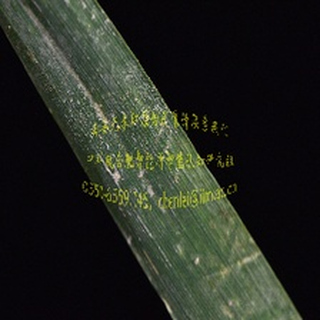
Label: wheat_mildew